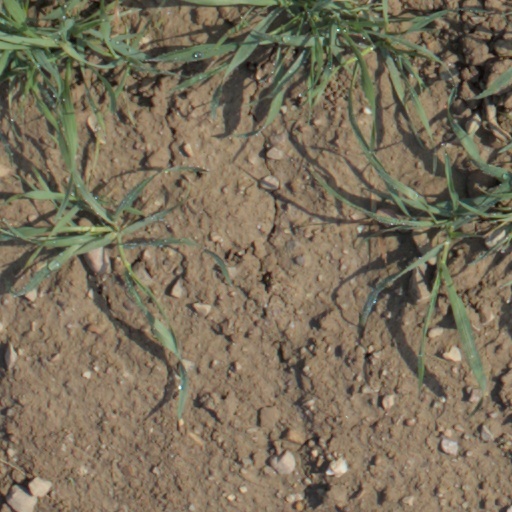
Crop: wheat